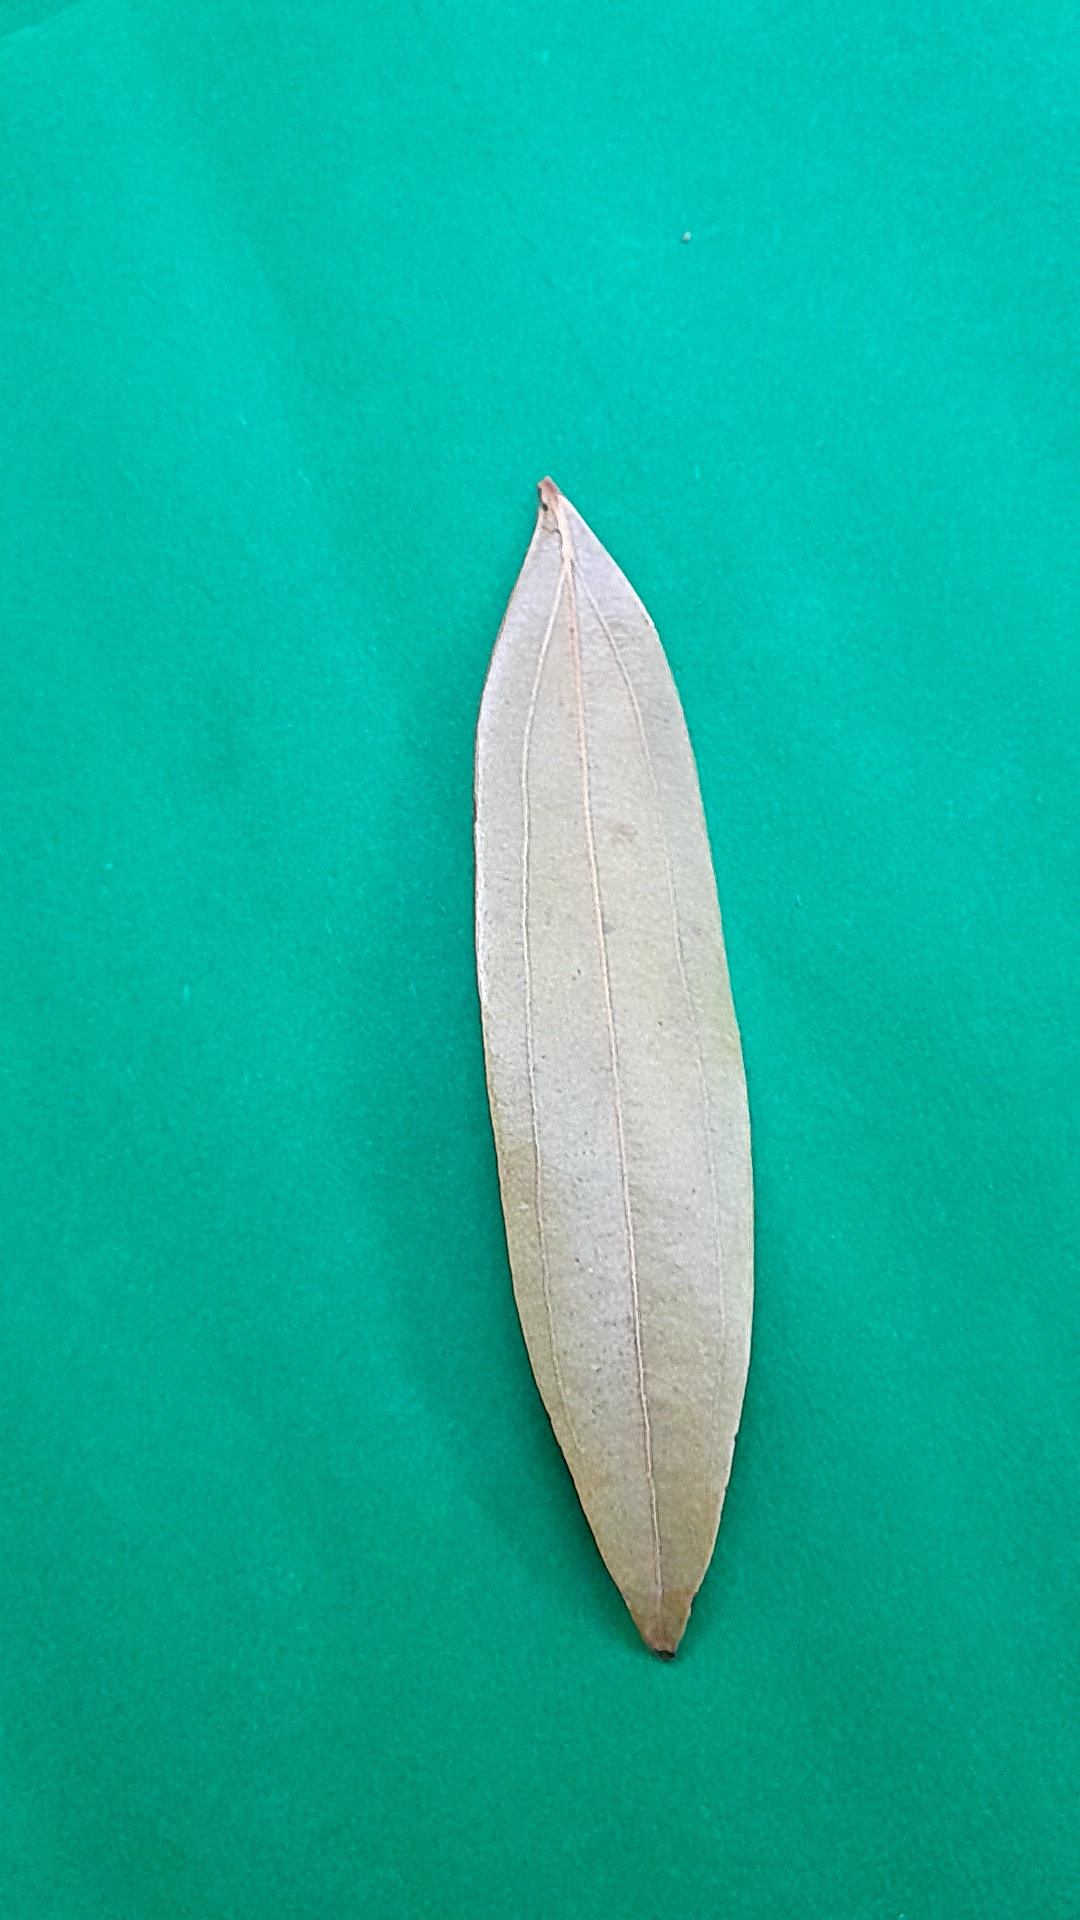
Label: Dry Leaf